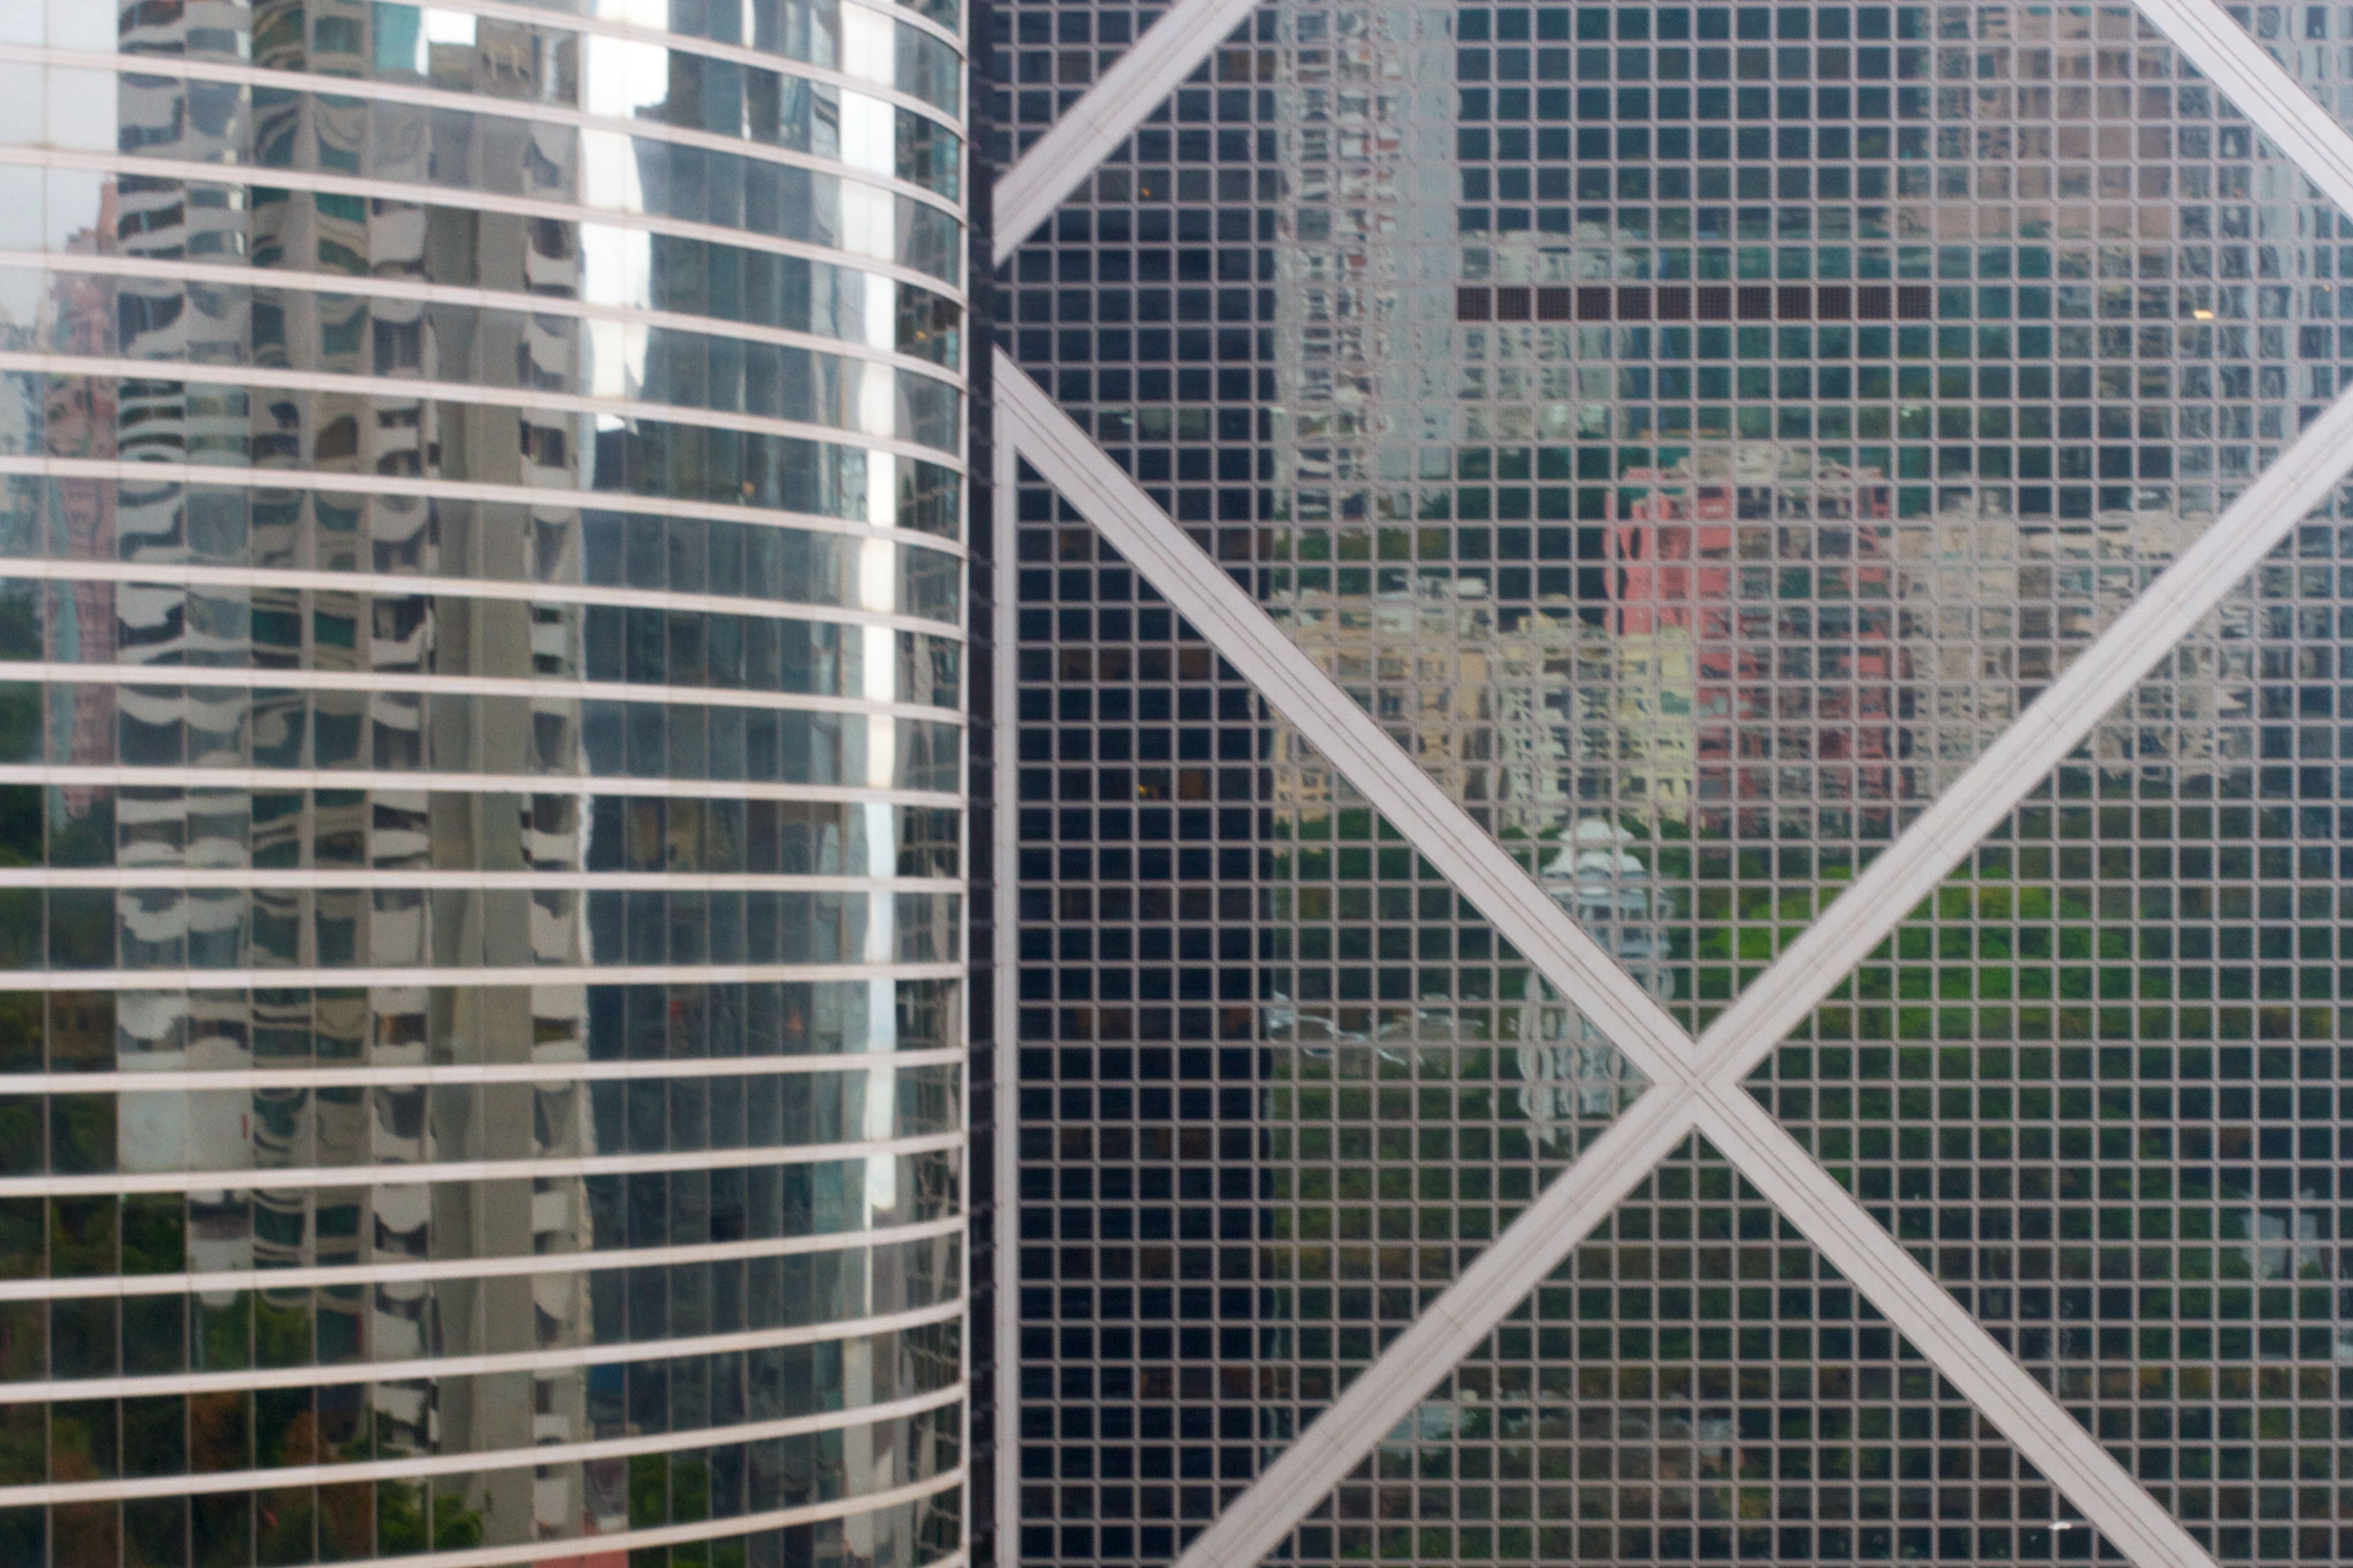
skyscraper, line, facade, tower block, net, window covering, chain link fencing